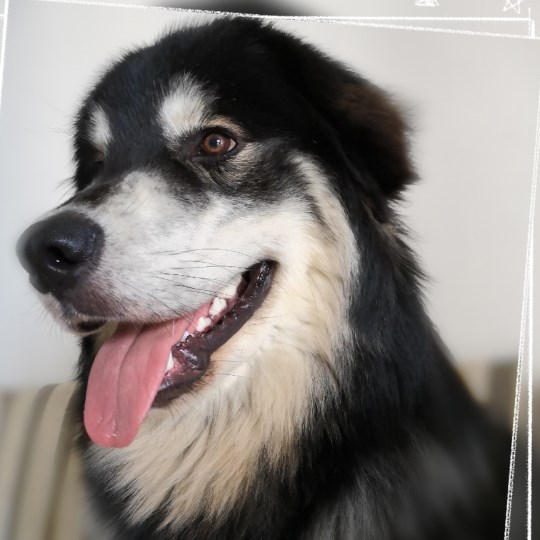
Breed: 1324-n000004-malamute